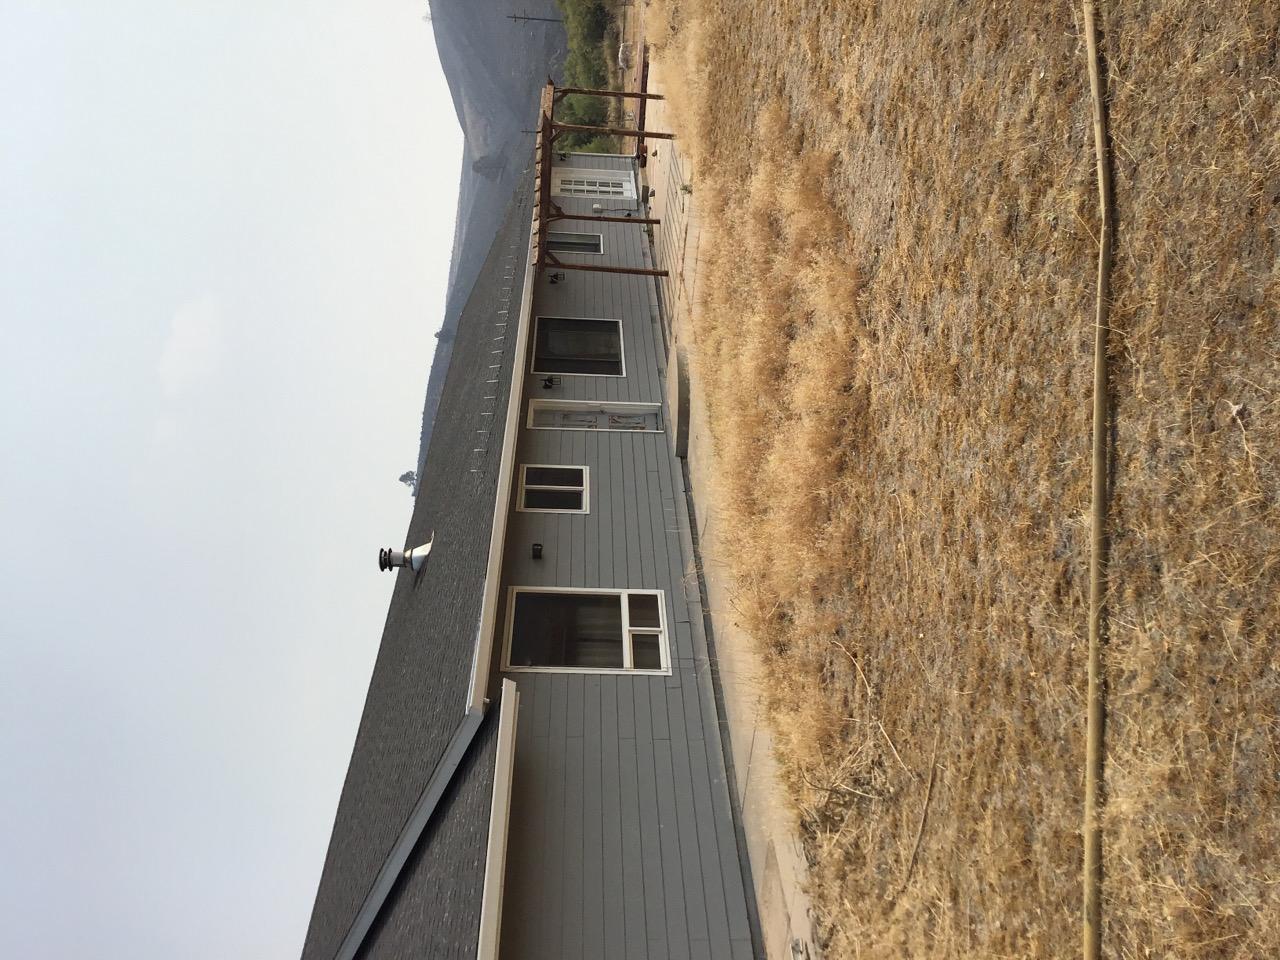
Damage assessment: affected